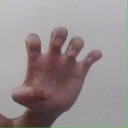
अक्षर: झ